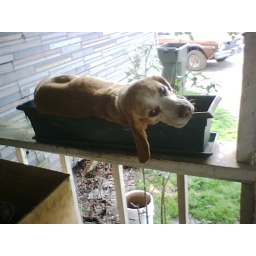
Buddy in a flower pot